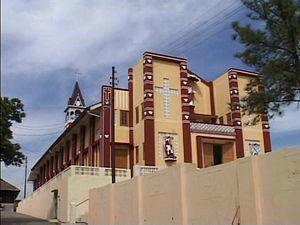
Le diocèse de Taungngu est un siège épiscopal de l'Église catholique en Birmanie, suffragant de l'archidiocèse de Taunggyi. Il comptait 42 605 baptisés en 2014 pour 3 412 605 habitants.
Taungû est une ville de Birmanie située dans le nord de la Région de Bago, à 220 km de Rangoon. Elle se trouve dans la vallée de la Sittang, encadrée de montagnes à l'Ouest et à l'Est.